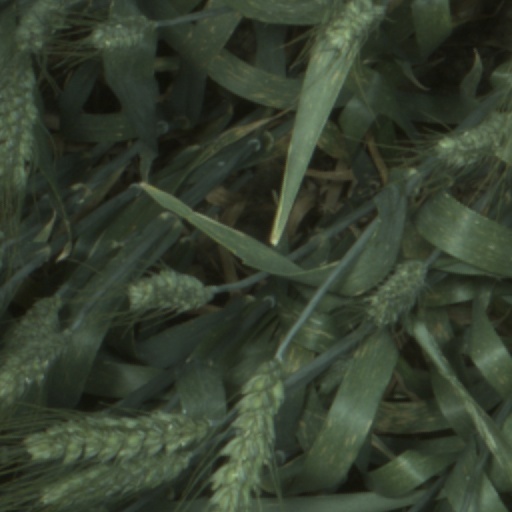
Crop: wheat